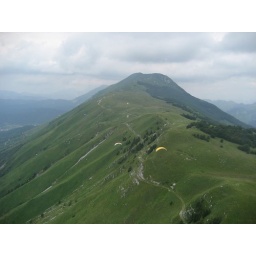
4000ft high mountain to fly around and landing field 9km away from take off.